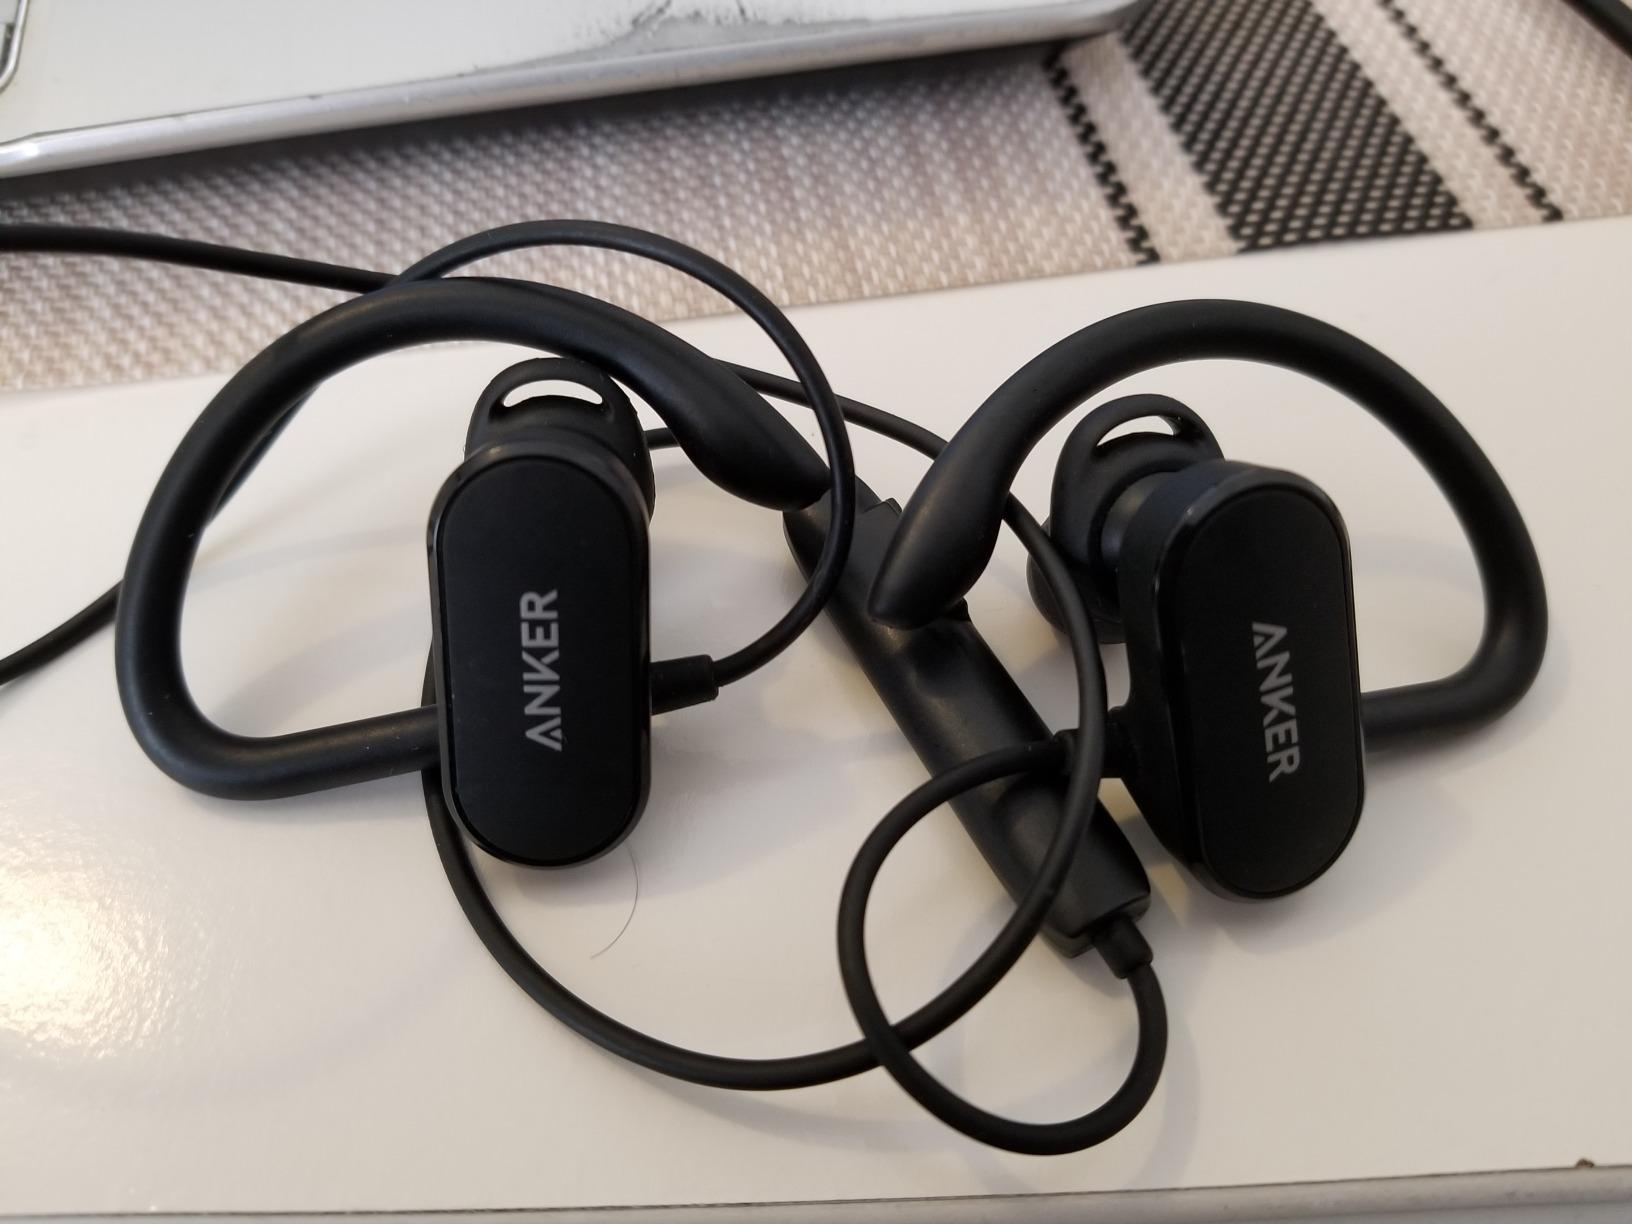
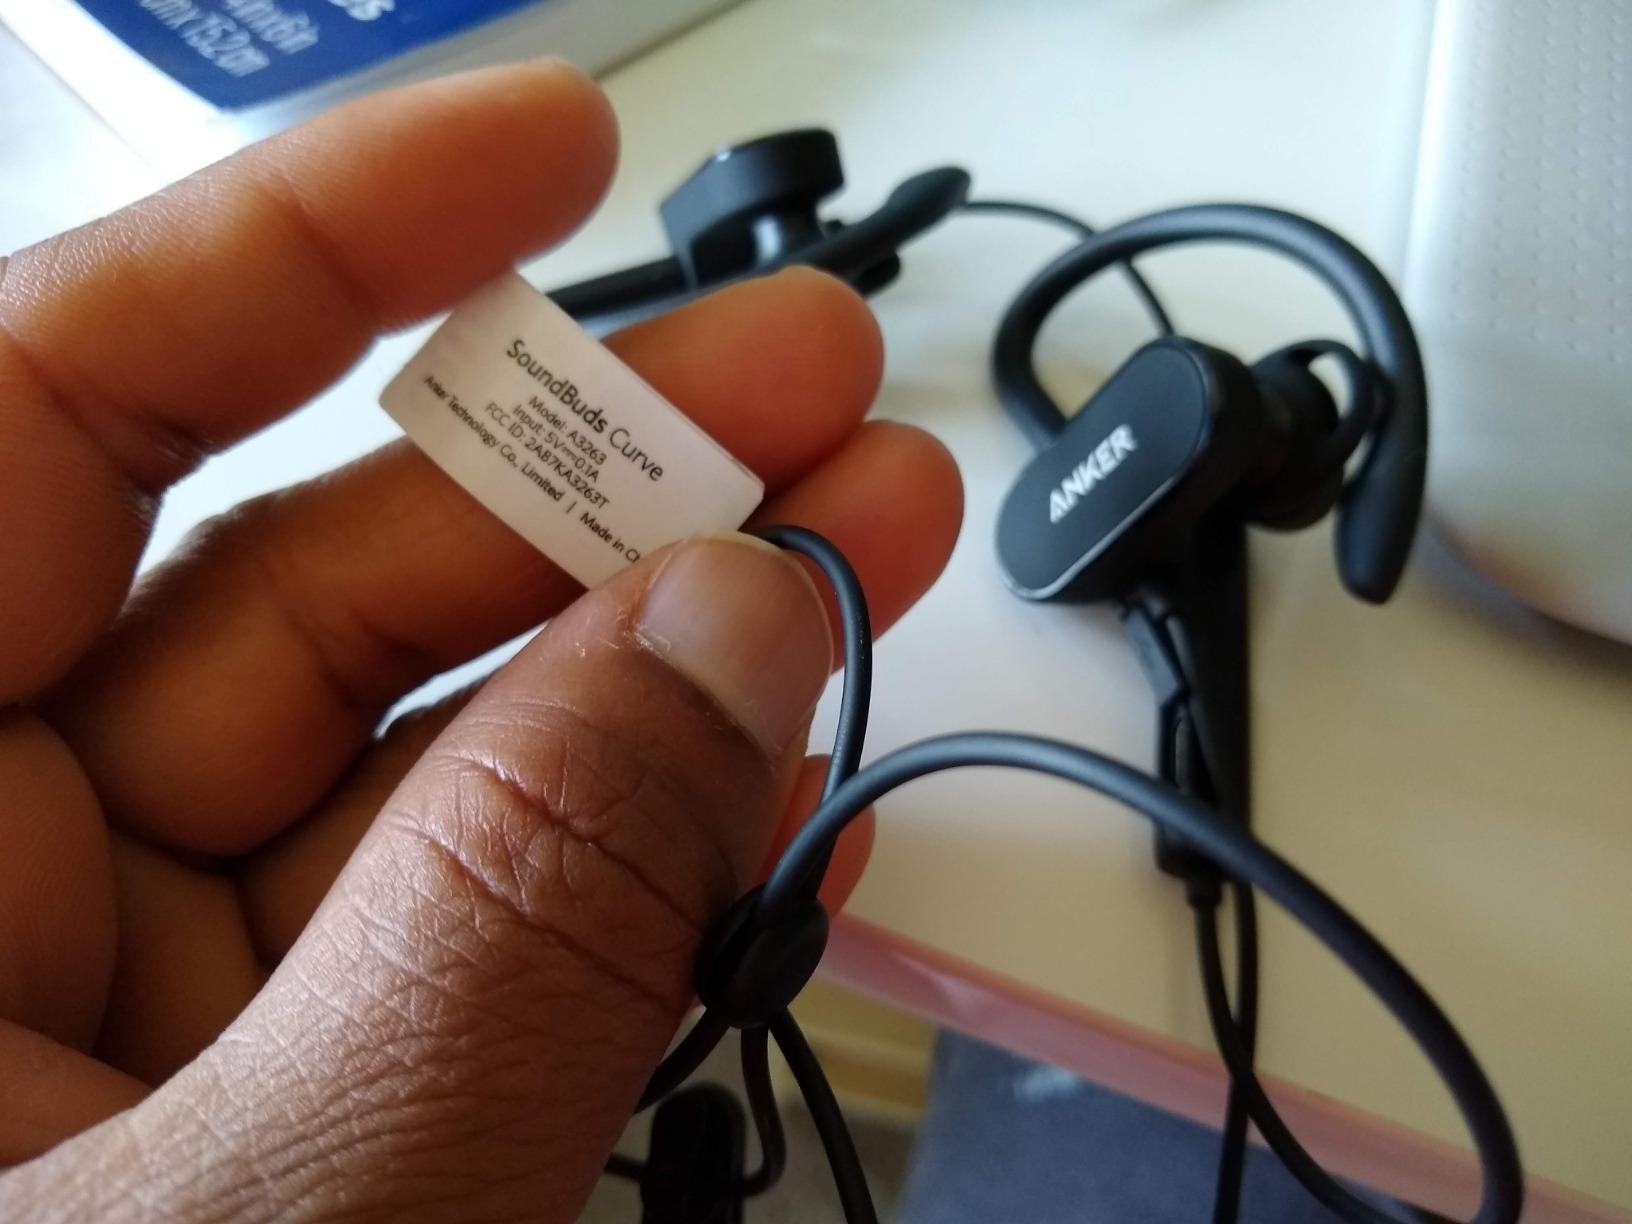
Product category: headphones
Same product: yes